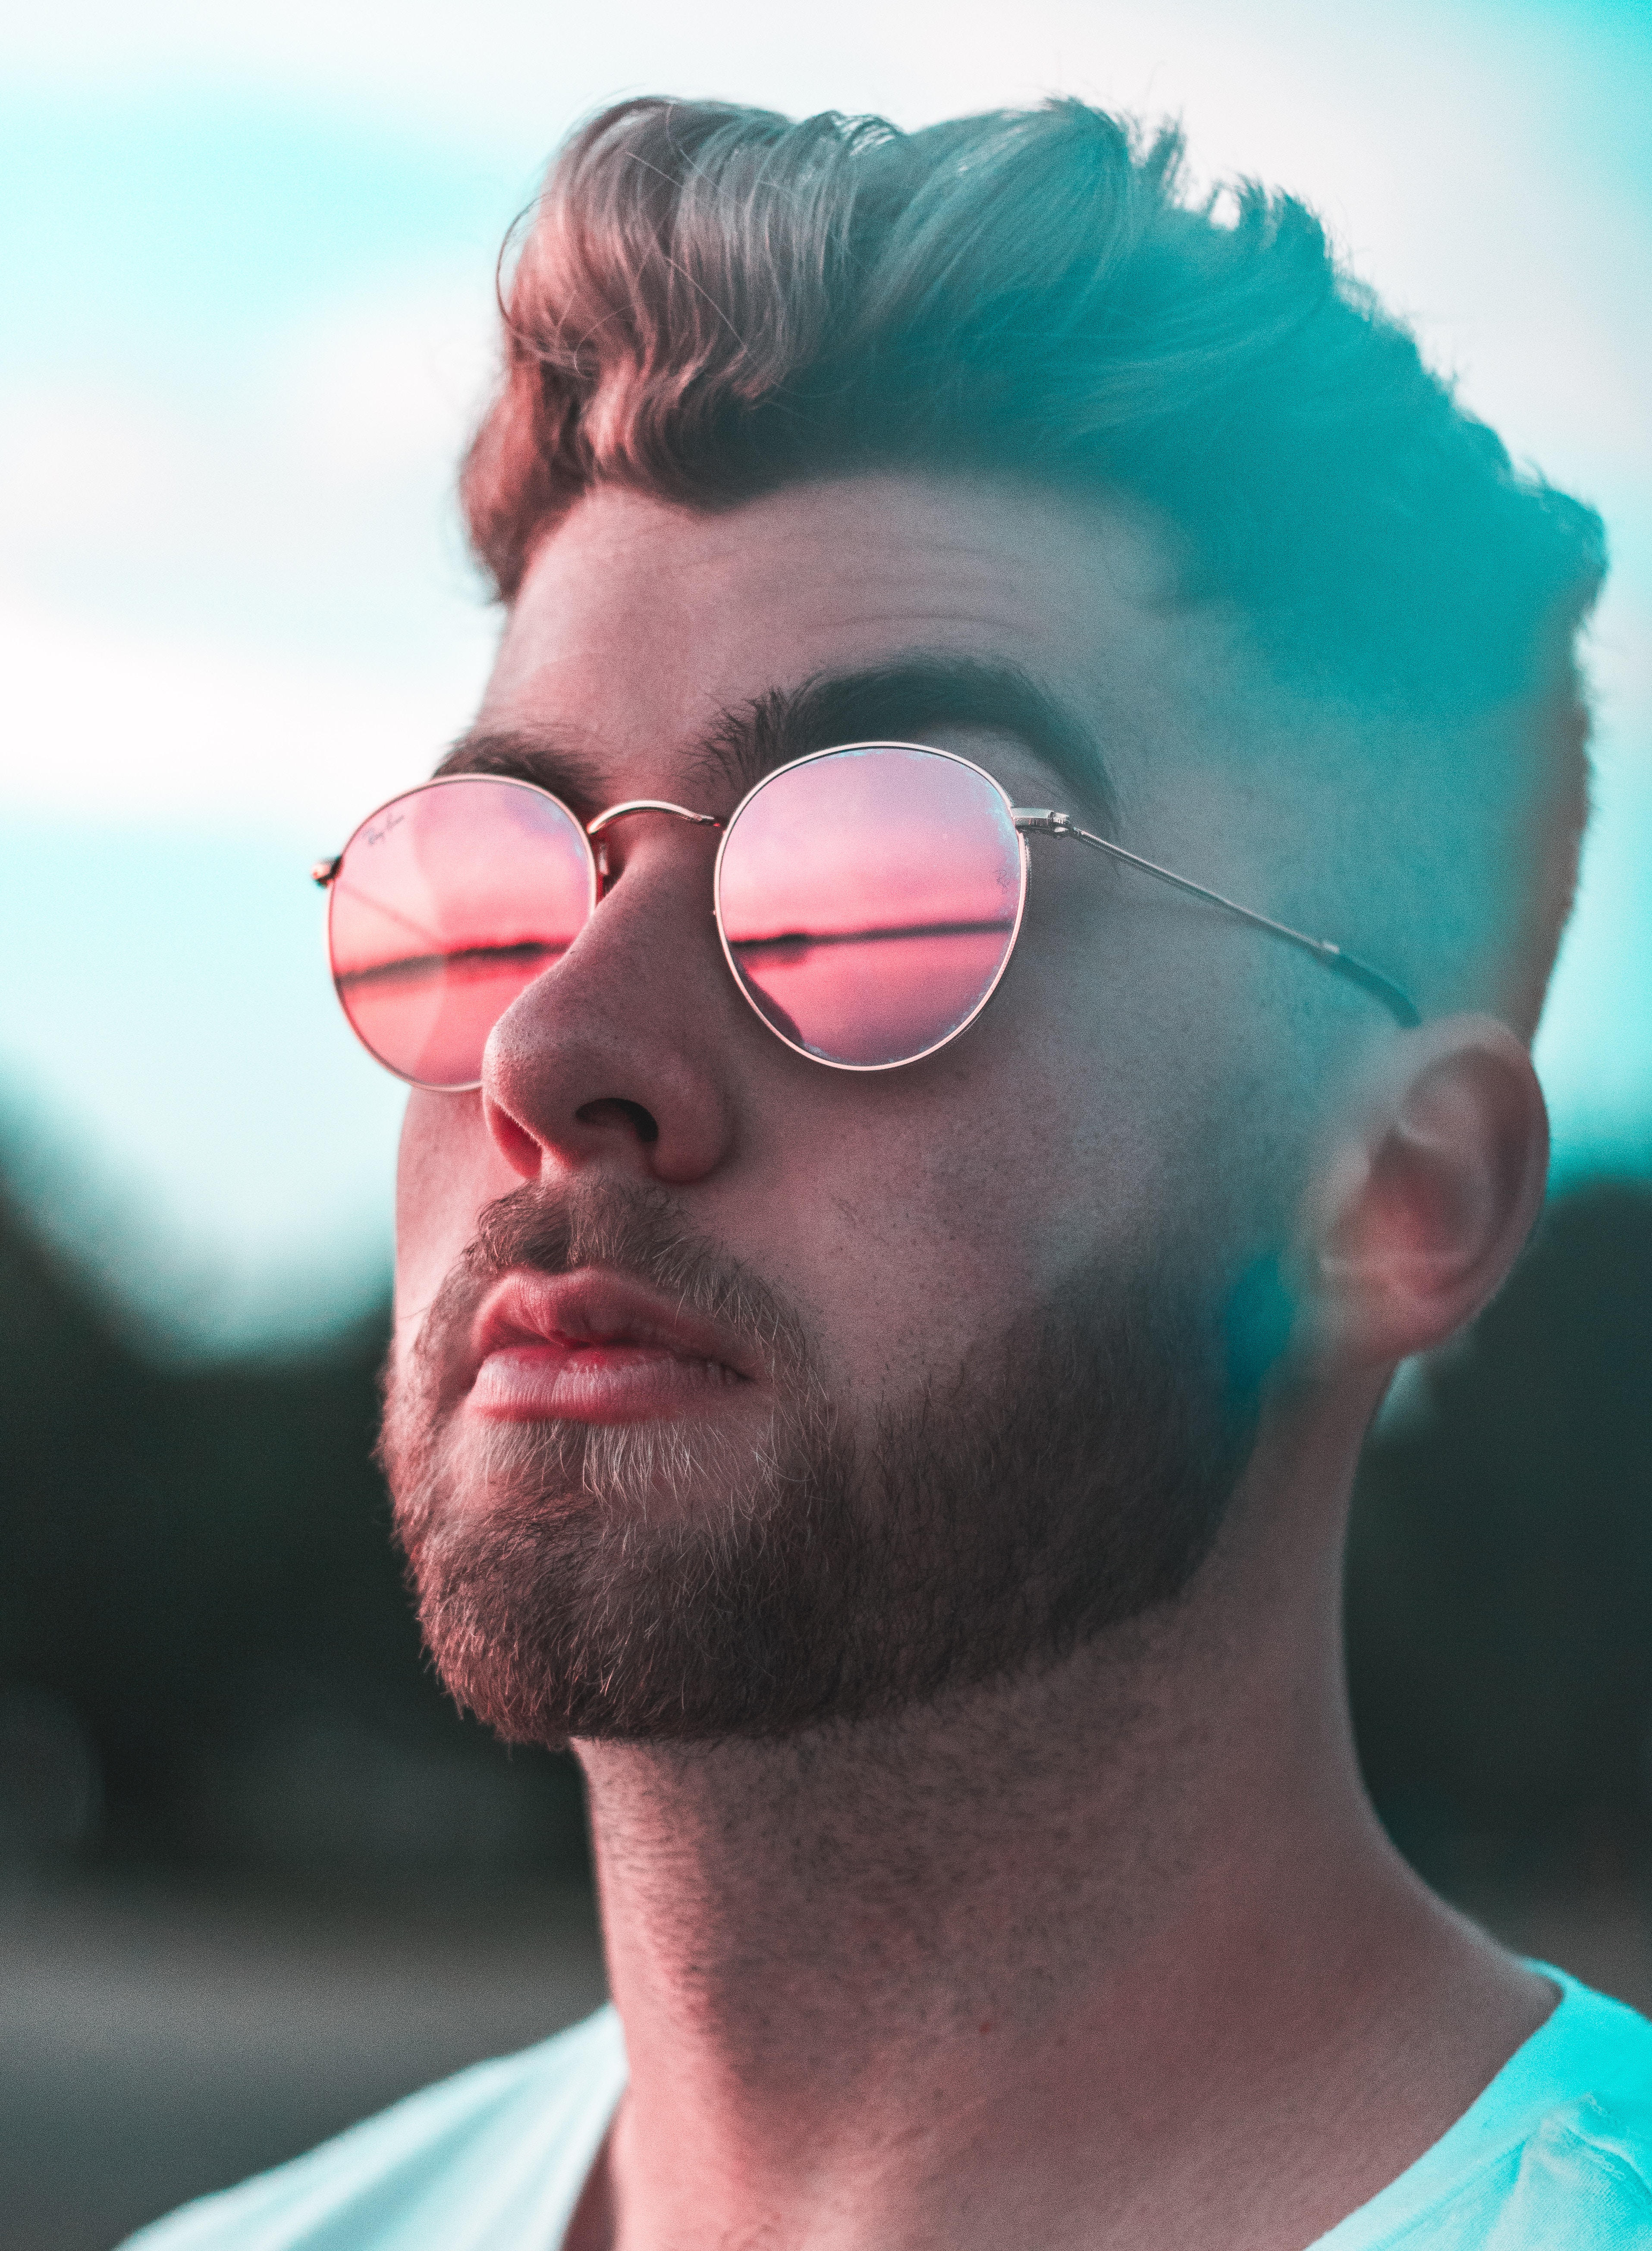
man, summer, reflection, beard, close up, nose, cool image, cool, sunglasses, glasses, moustache, eyewear, cool photo, forehead, chin, facial hair, vision care